Thermonuclear weapon

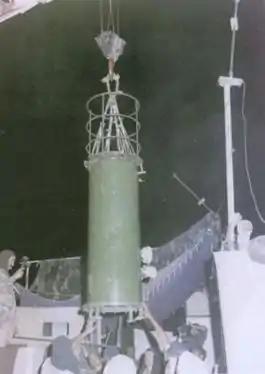
Shakti-1

In 2015 France confirmed that its nuclear arsenal contains about 300 warheads, carried by submarine-launched ballistic missiles and fighter-bombers. France has four Triomphant-class ballistic missile submarines. One ballistic missile submarine is deployed in the deep ocean, but a total of three must be in operational use at all times. The three older submarines are armed with 16 M45 missiles. The newest submarine, "Le Terrible", was commissioned in 2010, and it has M51 missiles capable of carrying TN 75 thermonuclear warheads. The air fleet is four squadrons at four different bases. In total, there are 23 Mirage 2000N aircraft and 20 Rafales capable of carrying nuclear warheads. The M51.1 missiles are intended to be replaced with the new M51.2 warhead beginning in 2016, which has a greater range than the M51.1.